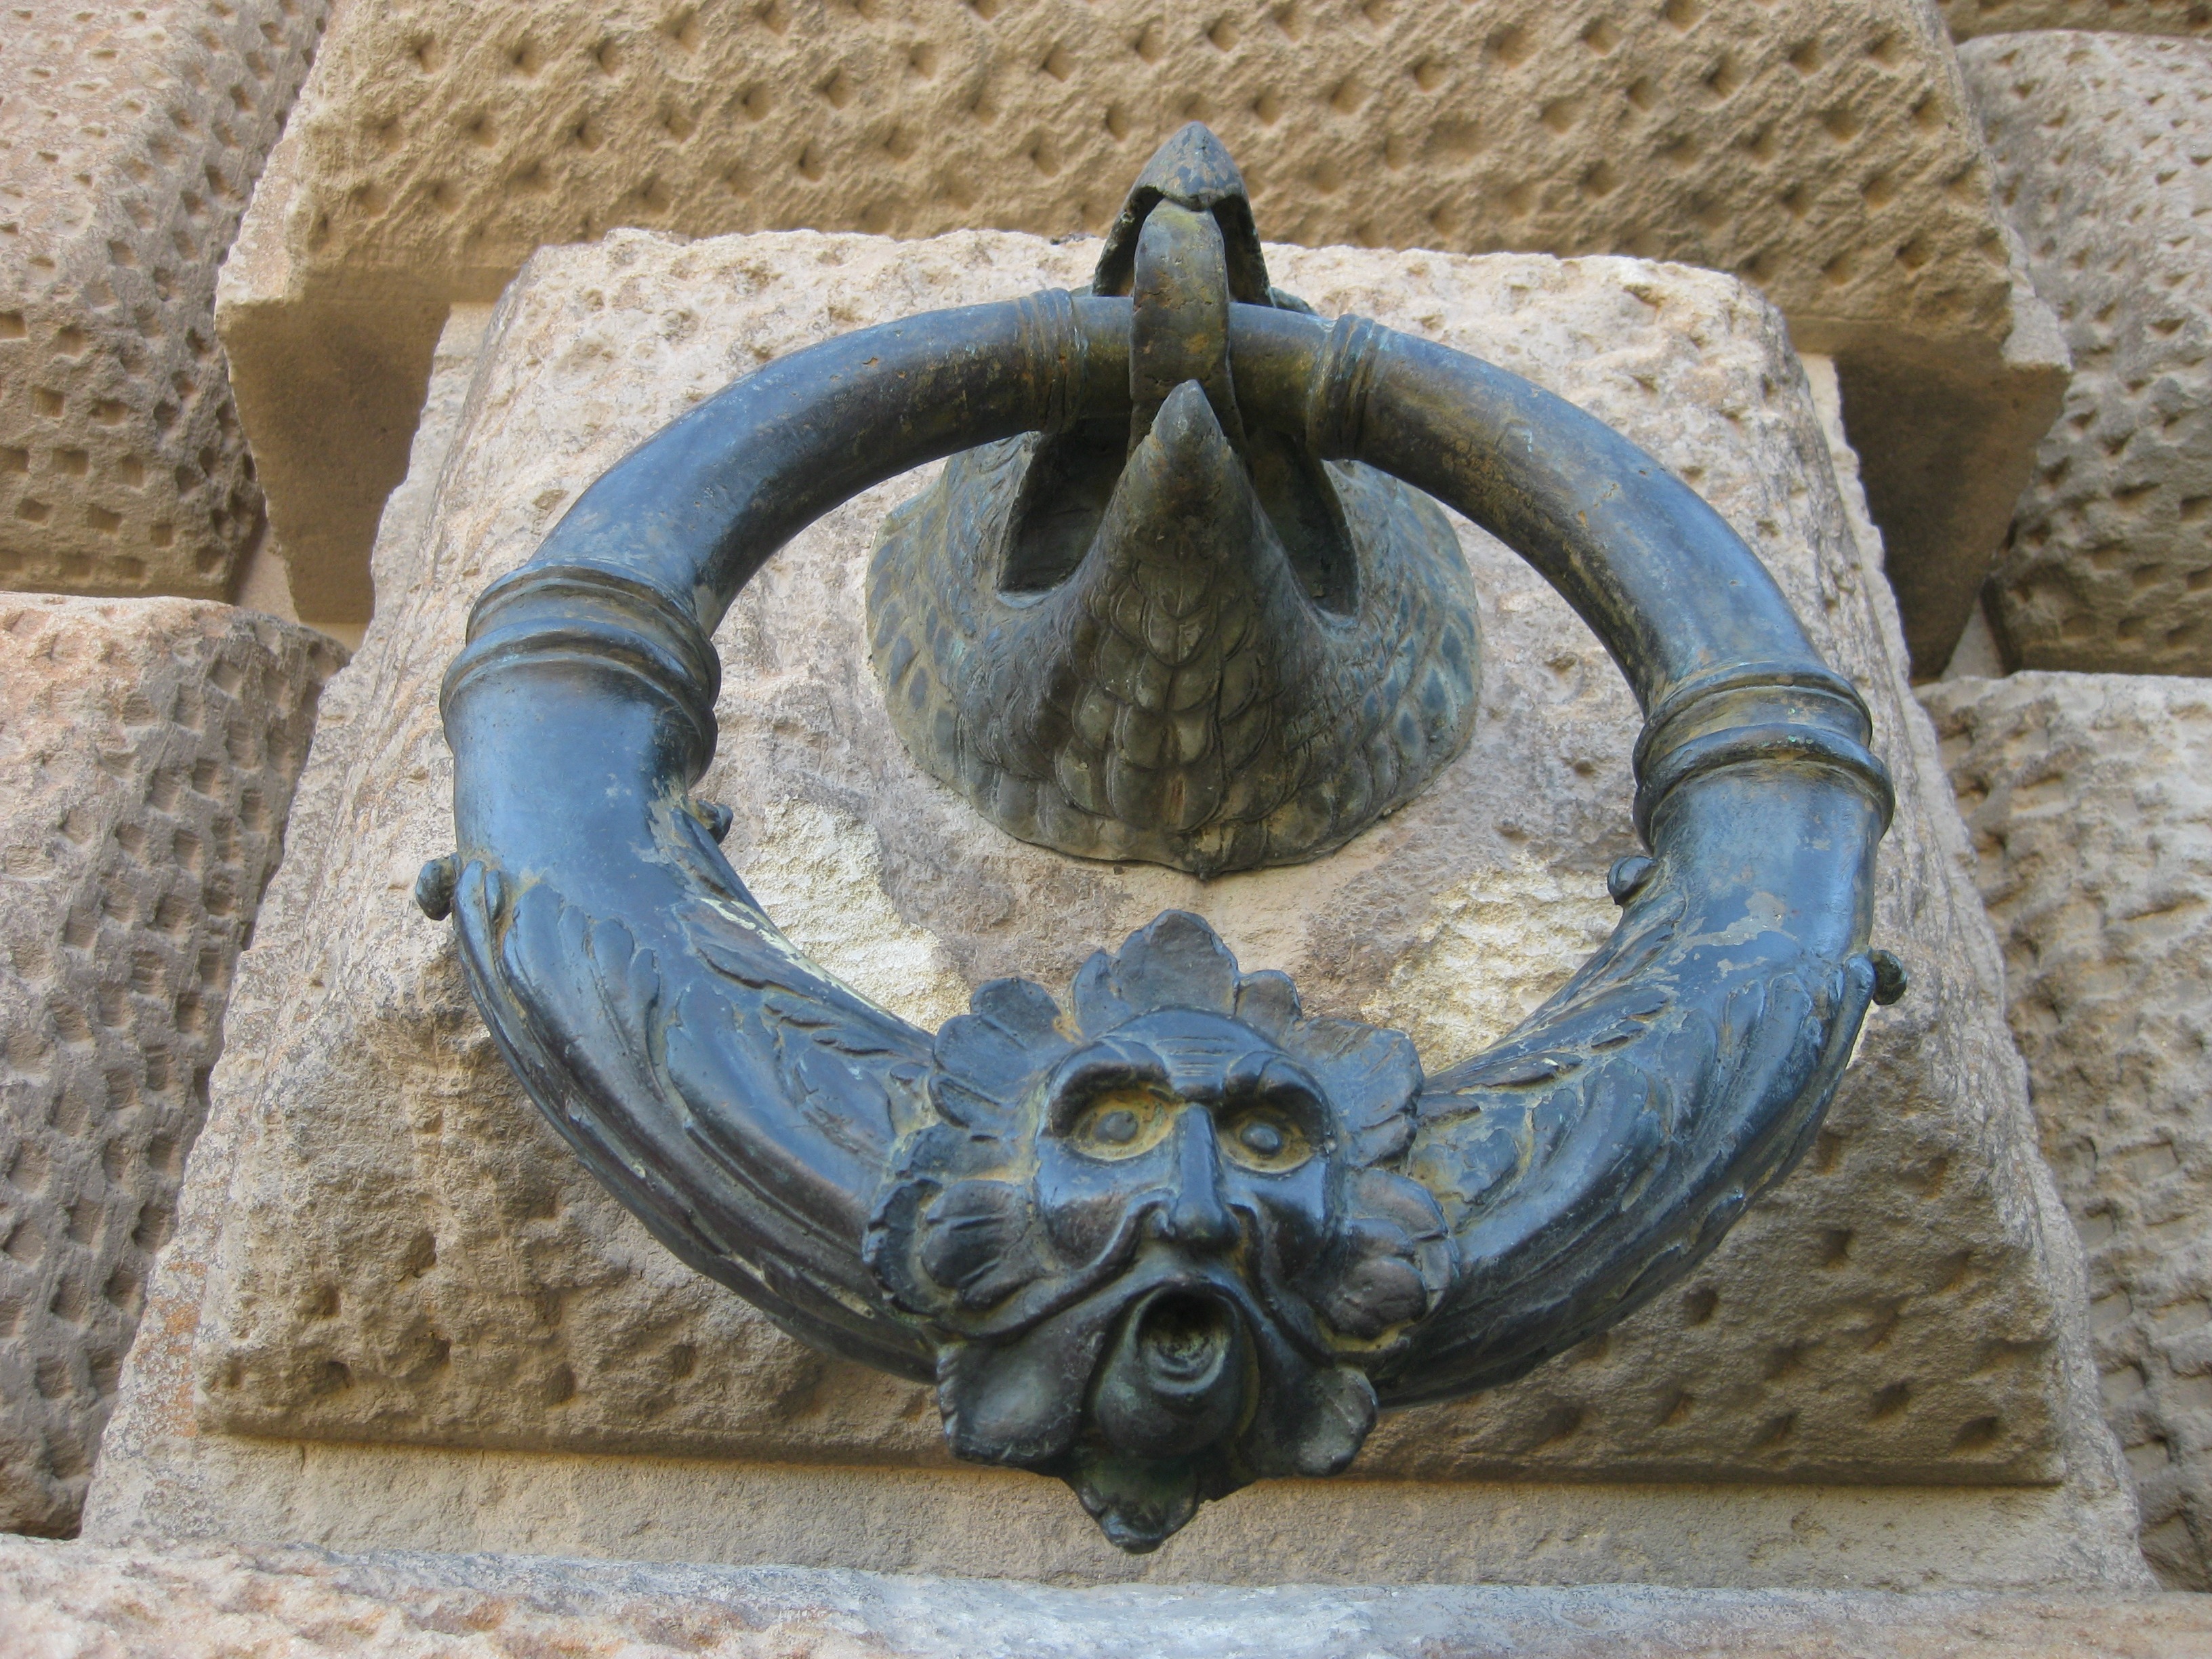
ring, metal, sculpture, spain, andalusia, granada, artifact, alhambra, aguila, stone carving, aldaba